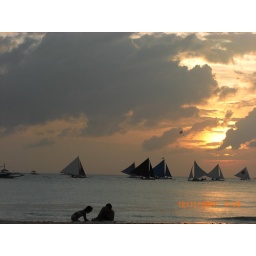
sail boats in boracay